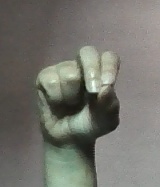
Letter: gaaf